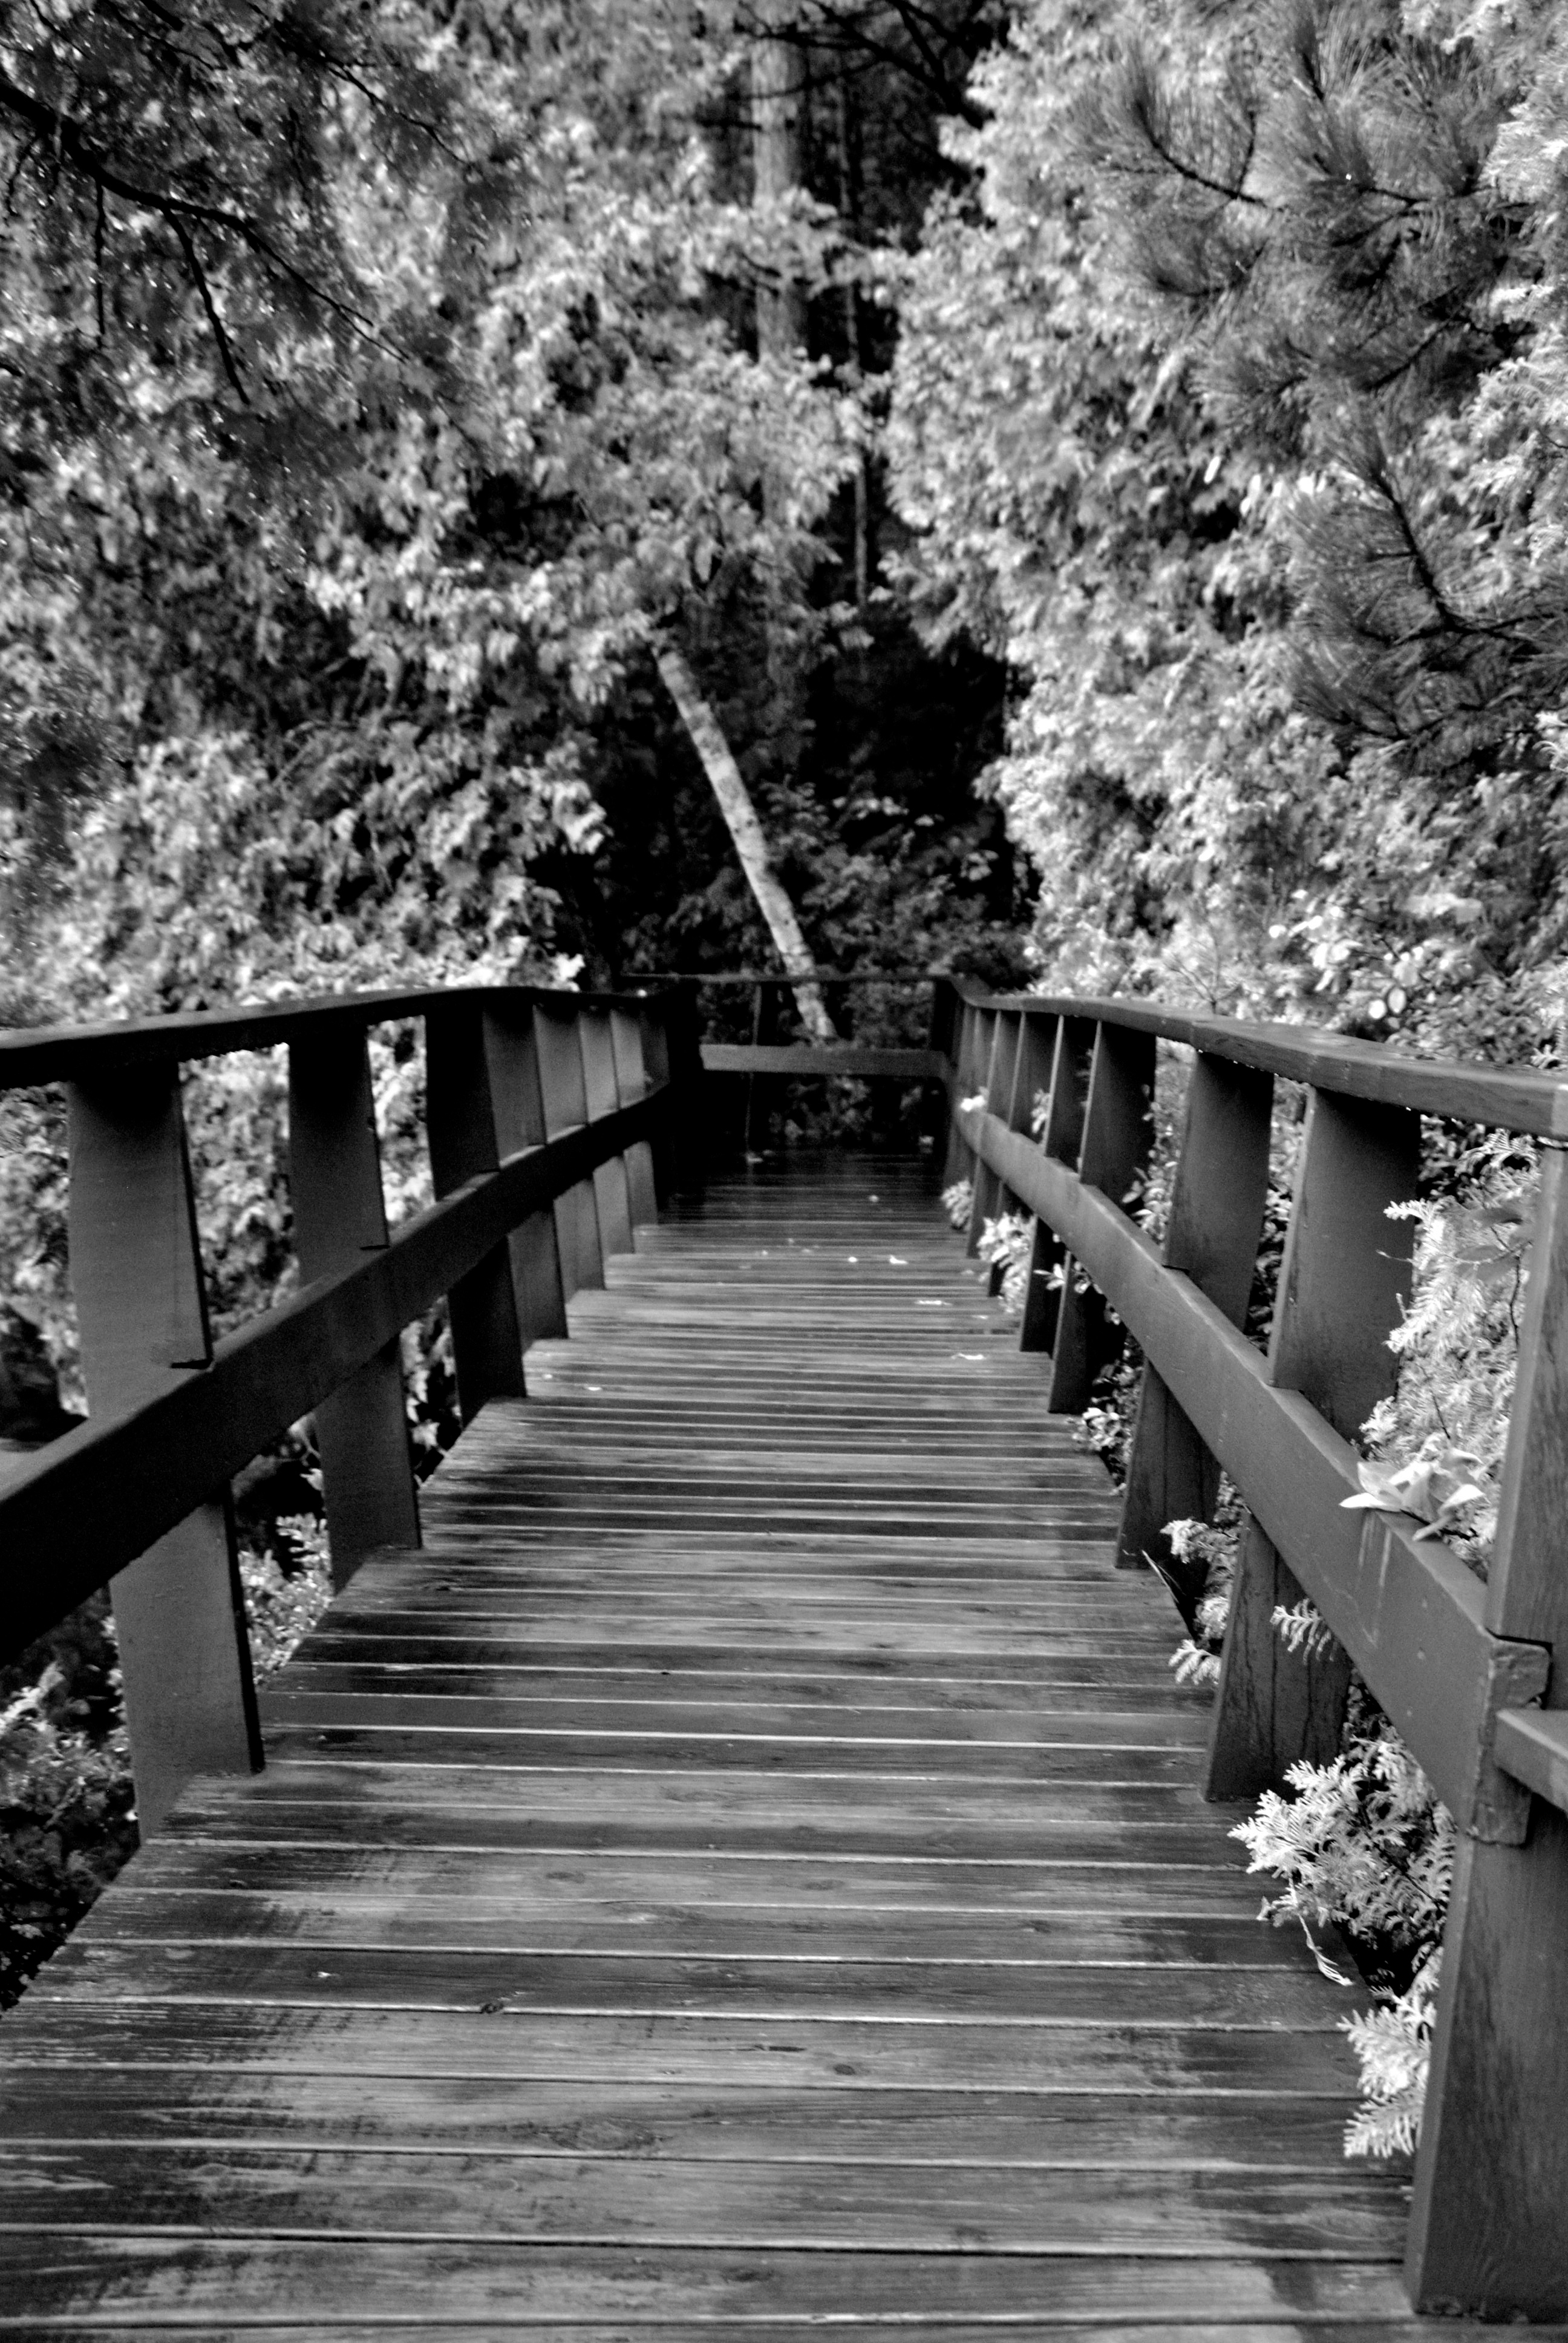
tree, black and white, plant, white, bridge, flower, spring, monochrome, season, monochrome photography